Minaki

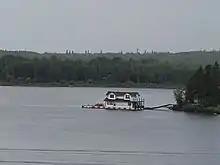
Sunset Point shop on the water in Minaki

In the 2021 Census of Population conducted by Statistics Canada, Minaki had a population of 197 living in 89 of its 344 total private dwellings, a change of from its 2016 population of 173. With a land area of , it had a population density of in 2021.